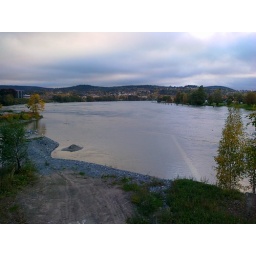
Pier and beach area under water